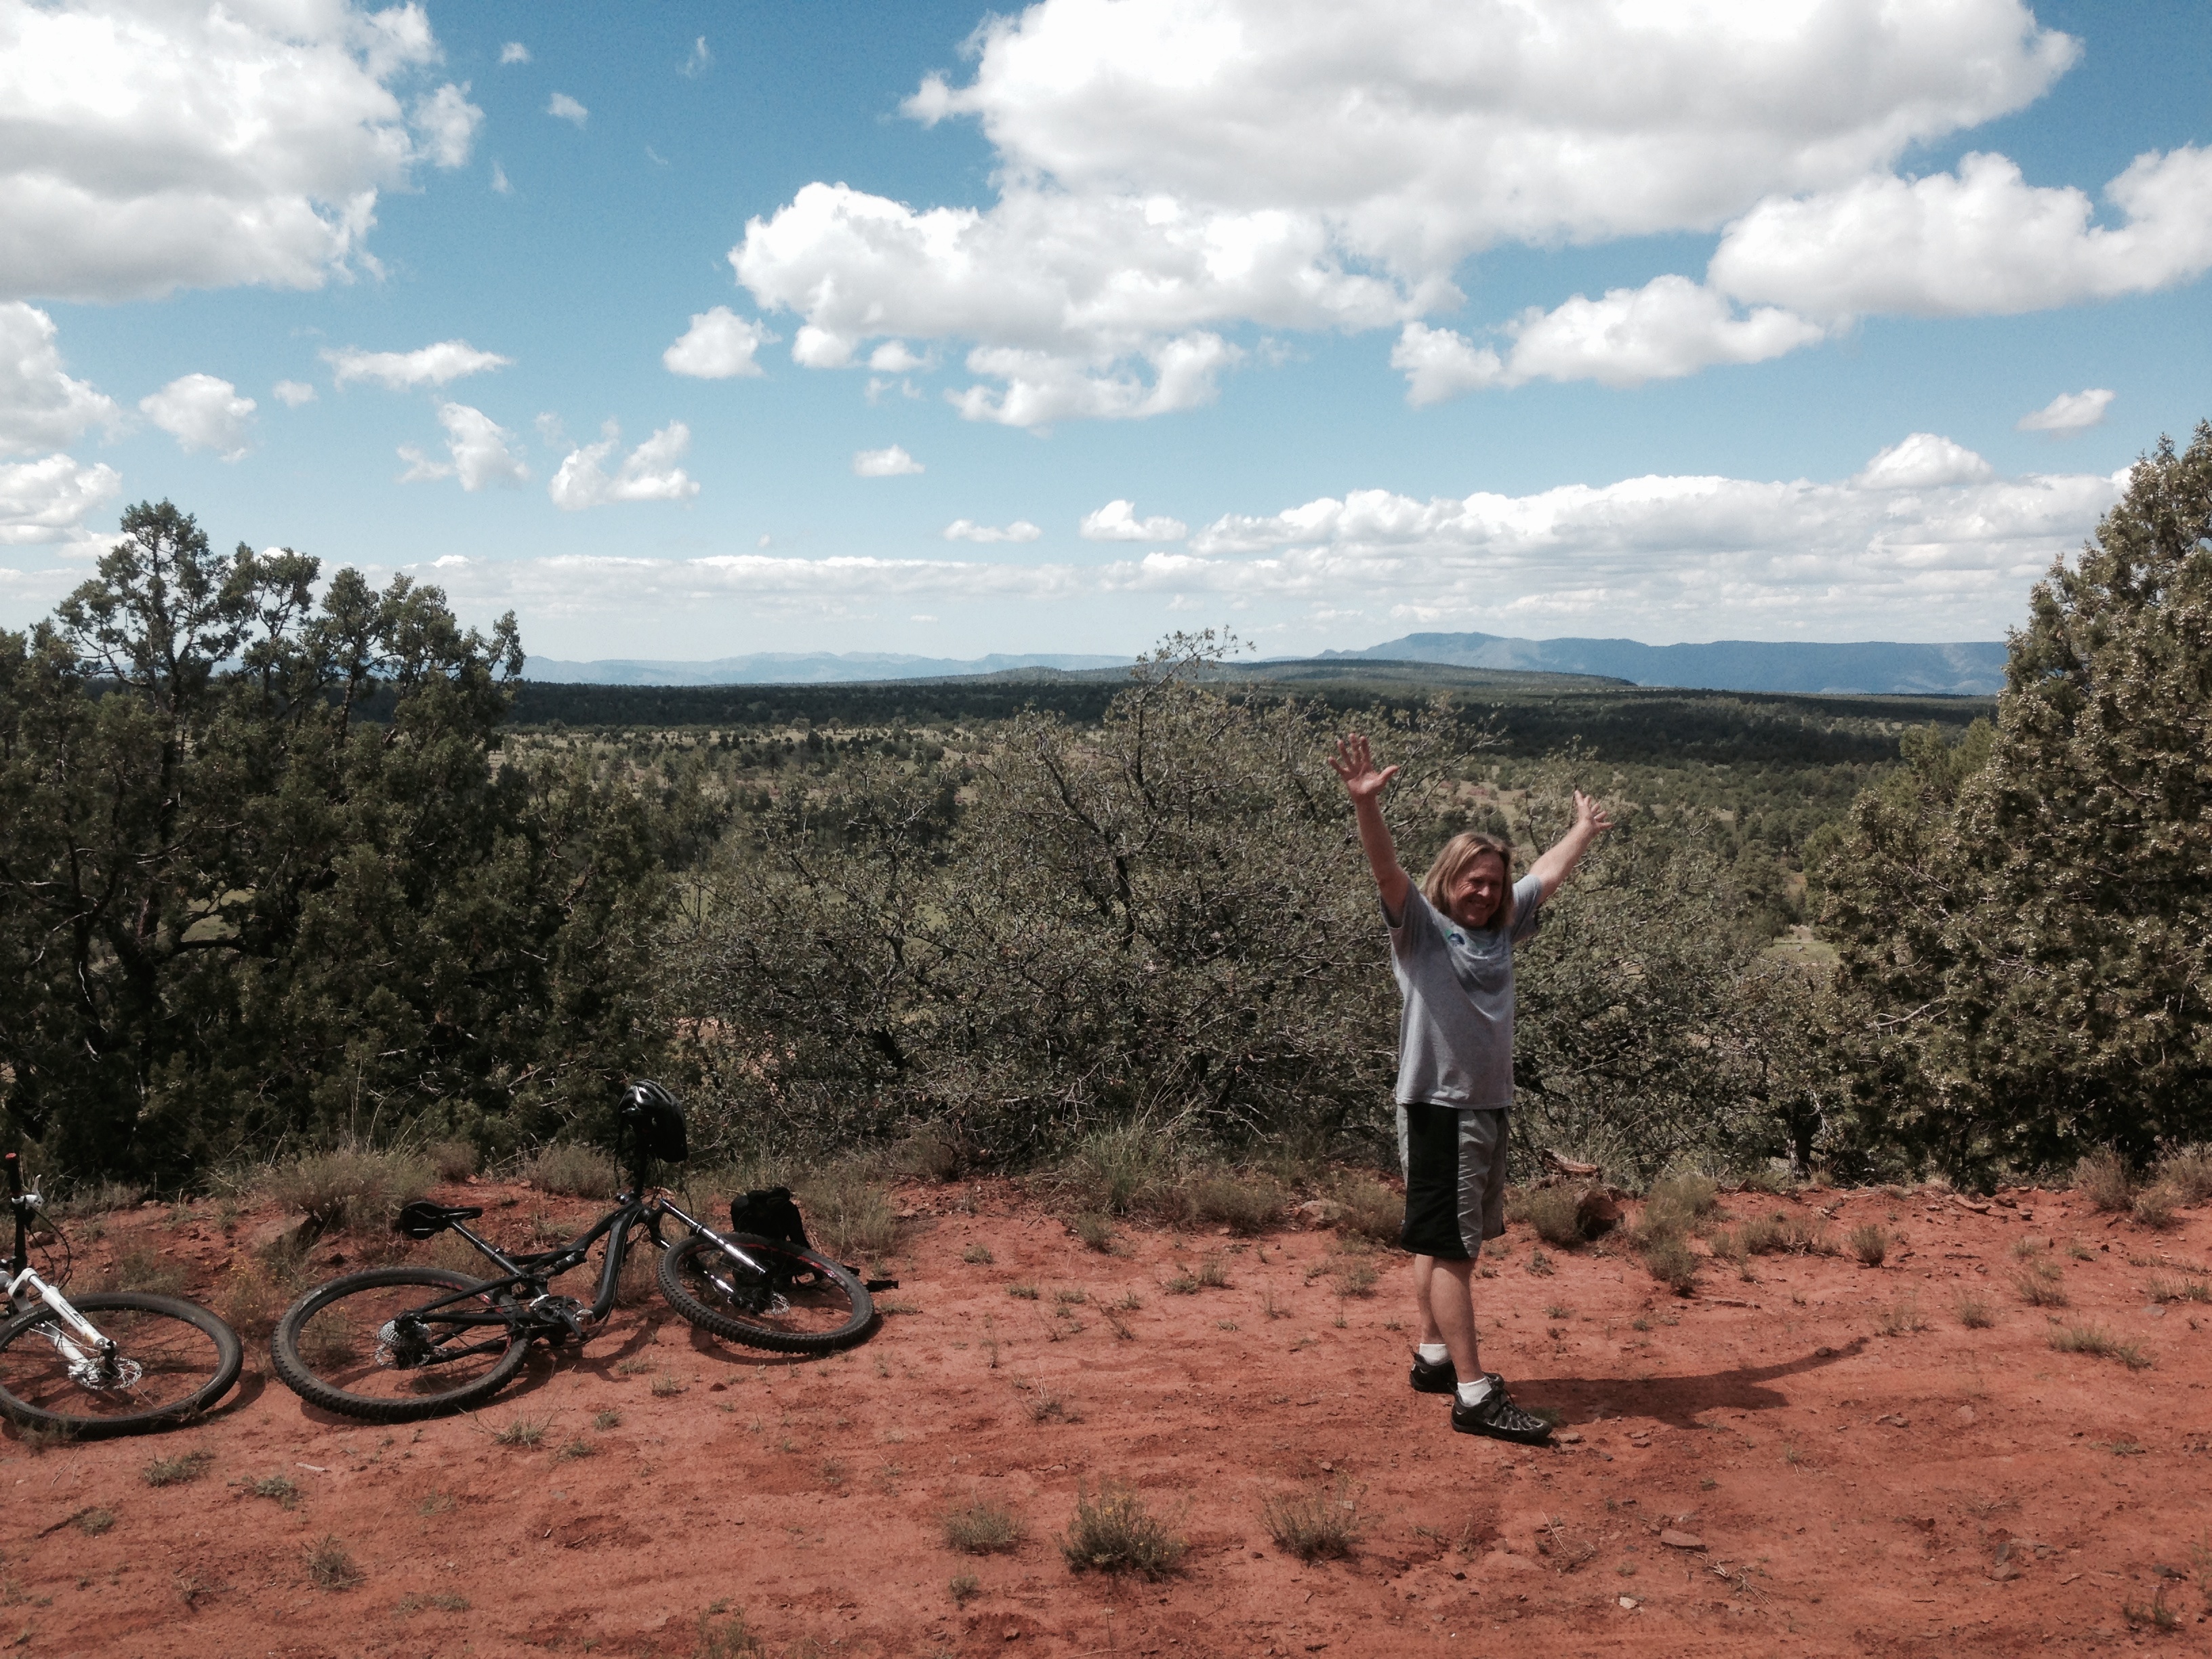
trail, adventure, vehicle, soil, mountain bike, sports, mountain biking, cycle sport